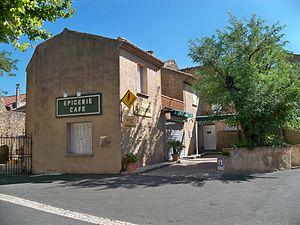
Bistrot de Pays à Uchaux, Vaucluse, France
Uchaux est une commune française, située dans le département de Vaucluse en région Provence-Alpes-Côte d'Azur.